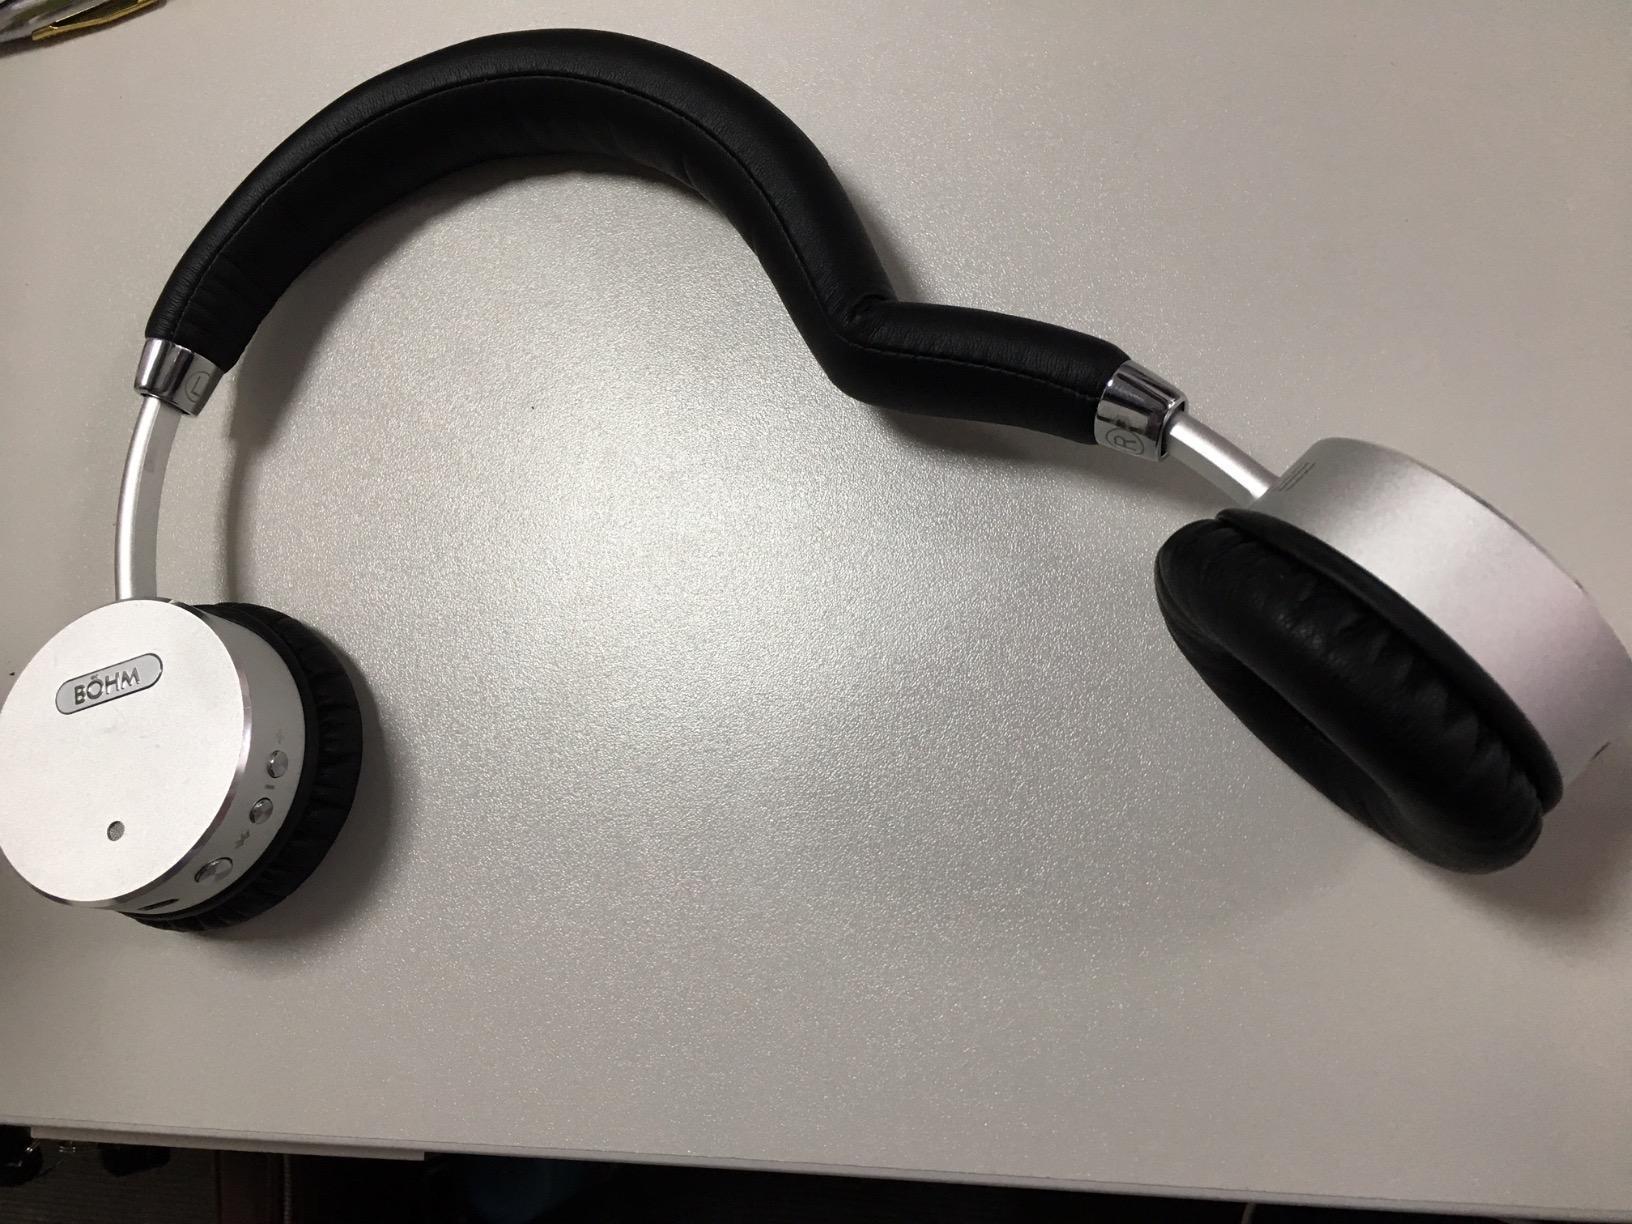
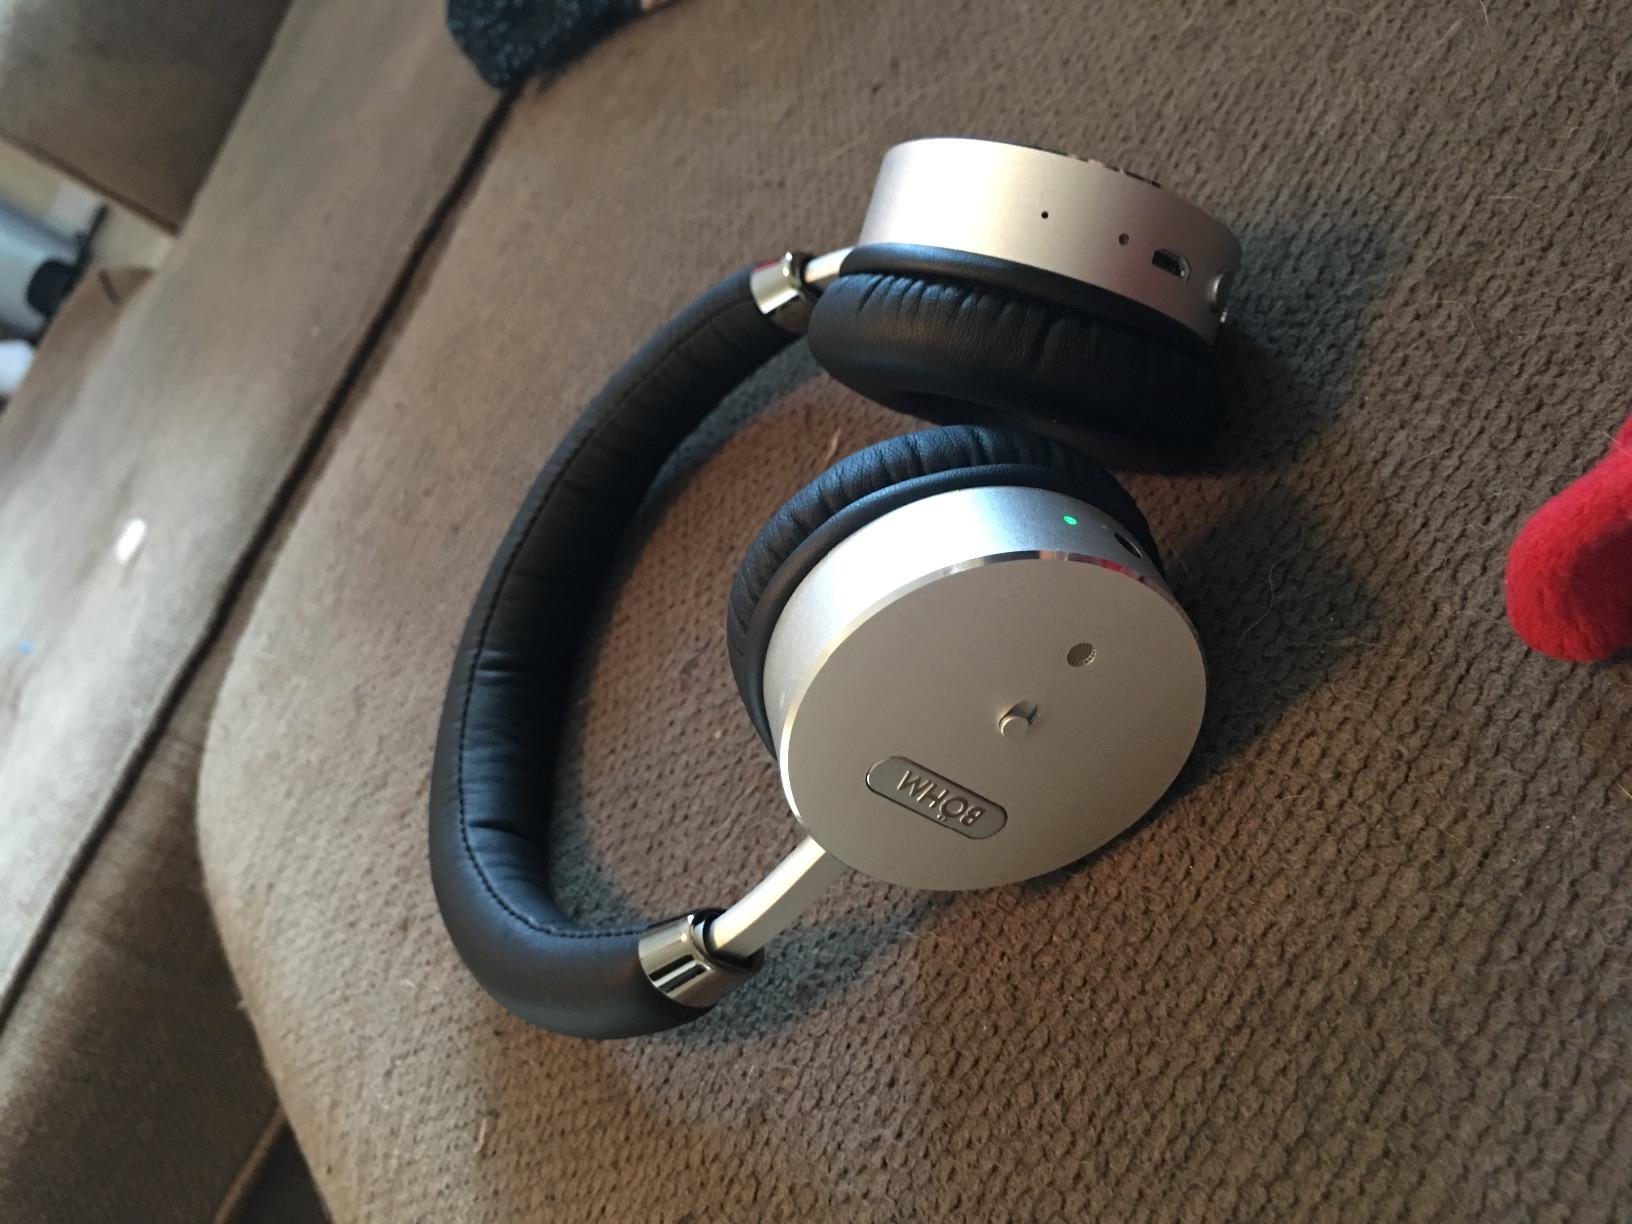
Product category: headphones
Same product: yes